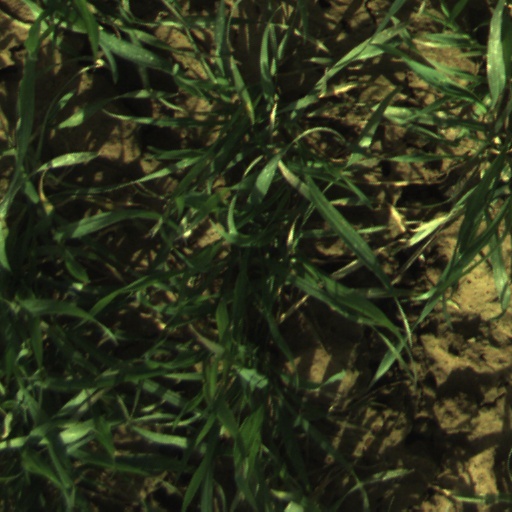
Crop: wheat